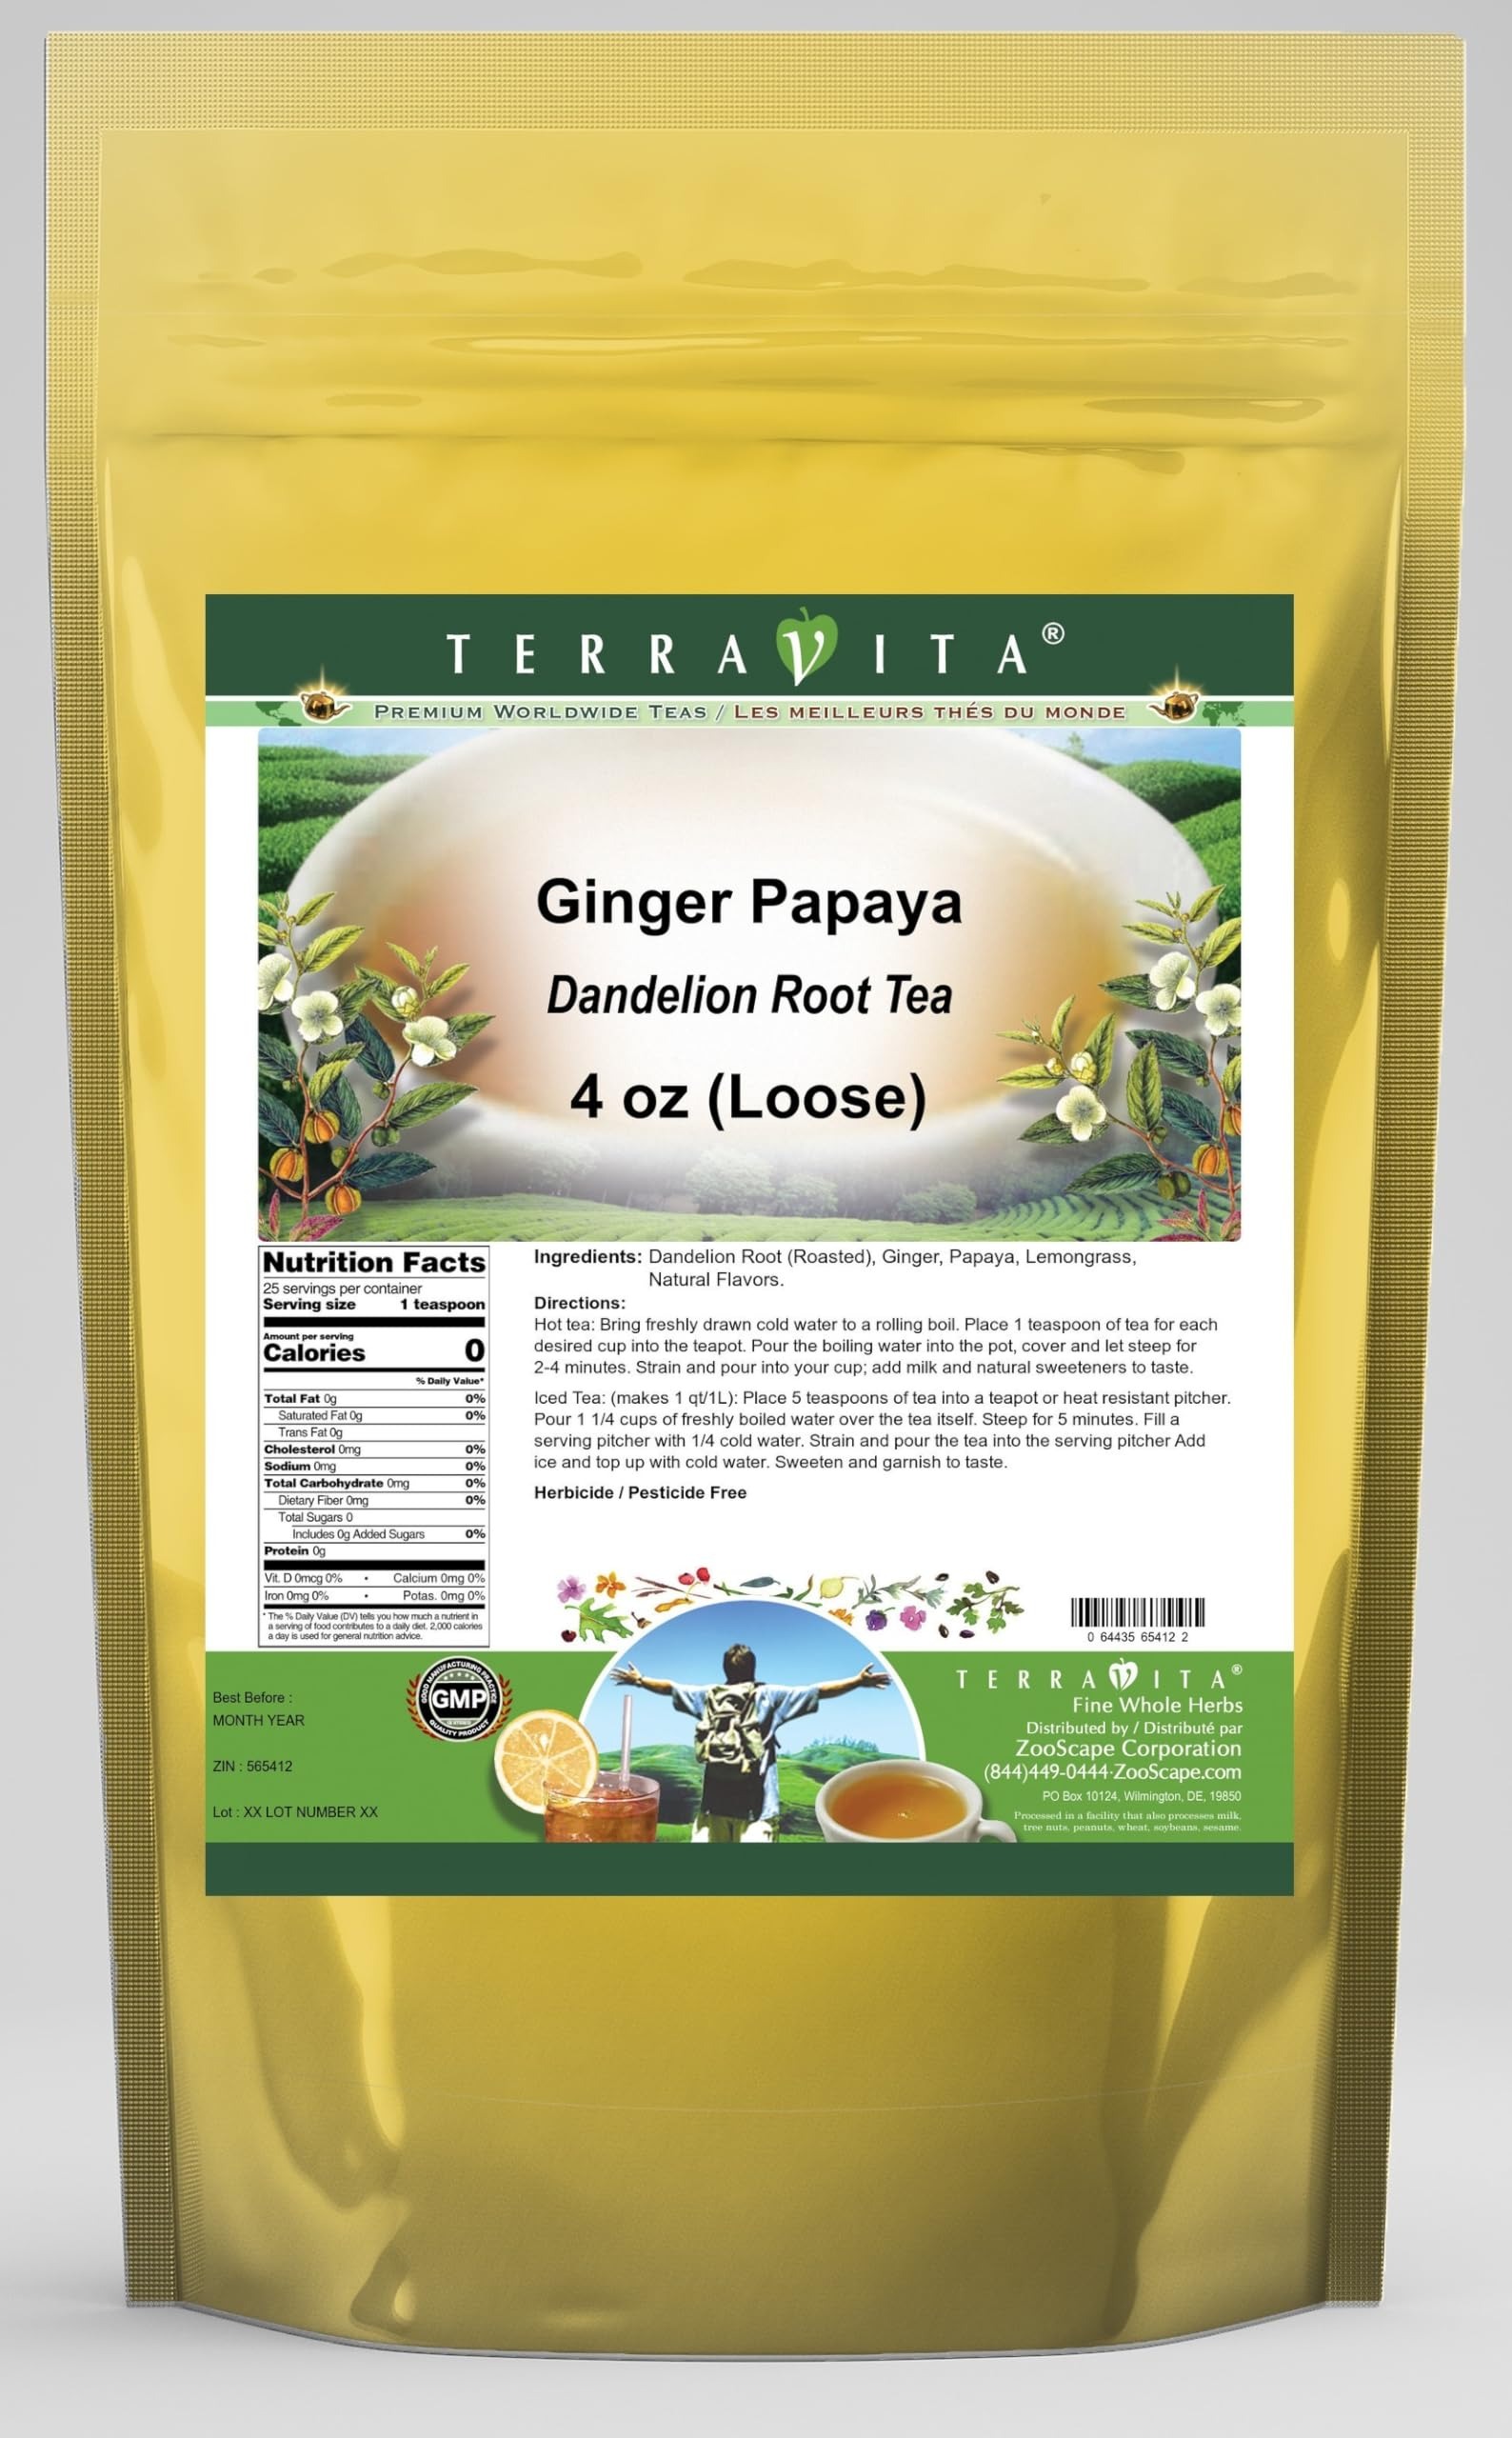
Item Name: Ginger Papaya Dandelion Root Tea (Loose) (4 oz, ZIN: 565412)
Bullet Point 1: Our Ginger Papaya Dandelion Root tea is a delicious naturally flavored Dandelion Root coffee substitute with Ginger, Papaya and Lemongrass that you will enjoy relaxing with anytime! The natural and caffeine-free Ginger Papaya taste is delicious! - Ingredients: Dandelion Root, Ginger, Papaya, Lemongrass and Natural Ginger Papaya Flavor.
Bullet Point 2: No fillers.
Bullet Point 3: Manufacturer: TerraVita
Bullet Point 4: Size: 4 oz
Bullet Point 5: Loose Leaf Dandelion Root Tea - Packed in a convenient upright pouch!
Product Description: Our Ginger Papaya Dandelion Root tea is a delicious naturally flavored Dandelion Root coffee substitute with Ginger, Papaya and Lemongrass that you will enjoy relaxing with anytime! The natural and caffeine-free Ginger Papaya taste is delicious! - Ingredients: Dandelion Root, Ginger, Papaya, Lemongrass and Natural Ginger Papaya Flavor. - Hot tea brewing method: Bring freshly drawn cold water to a rolling boil. Place 1 teaspoon of tea for each desired cup into the teapot. Pour the boiling water into the pot, cover and let steep for 2-4 minutes. Strain and pour into your cup; add milk and natural sweeteners to taste. - Iced tea brewing method: (to make 1 liter/quart): Place 5 teaspoons of tea into a teapot or heat resistant pitcher. Pour 1 1/4 cups of freshly boiled water over the tea itself. Steep for 5 minutes. Fill a serving pitcher with 1/4 cold water. Strain and pour the tea into the serving pitcher Add ice and top up with cold water. Sweeten and garnish to taste. - TerraVita is an exclusive line of premium-quality, natural source products that use only the finest, purest and most potent ingredients found around the world. TerraVita is hallmarked by the highest possible standards of purity, potency, stability and freshness. All of our products are prepared with the highest elements of quality control, from raw materials through the entire manufacturing process, up to and including the moment that the bottles or bags are sealed for freshness and shipped out to you. Our highest possible standards are certified by independent laboratories and backed by our personal guarantee. - TerraVita exists to meet and ensure your family's health and wellness without the harmful effects of chemicals and health products. We strive to make all of our products affordable and reliable a
Value: 4.0
Unit: Ounce

Price: 18.78